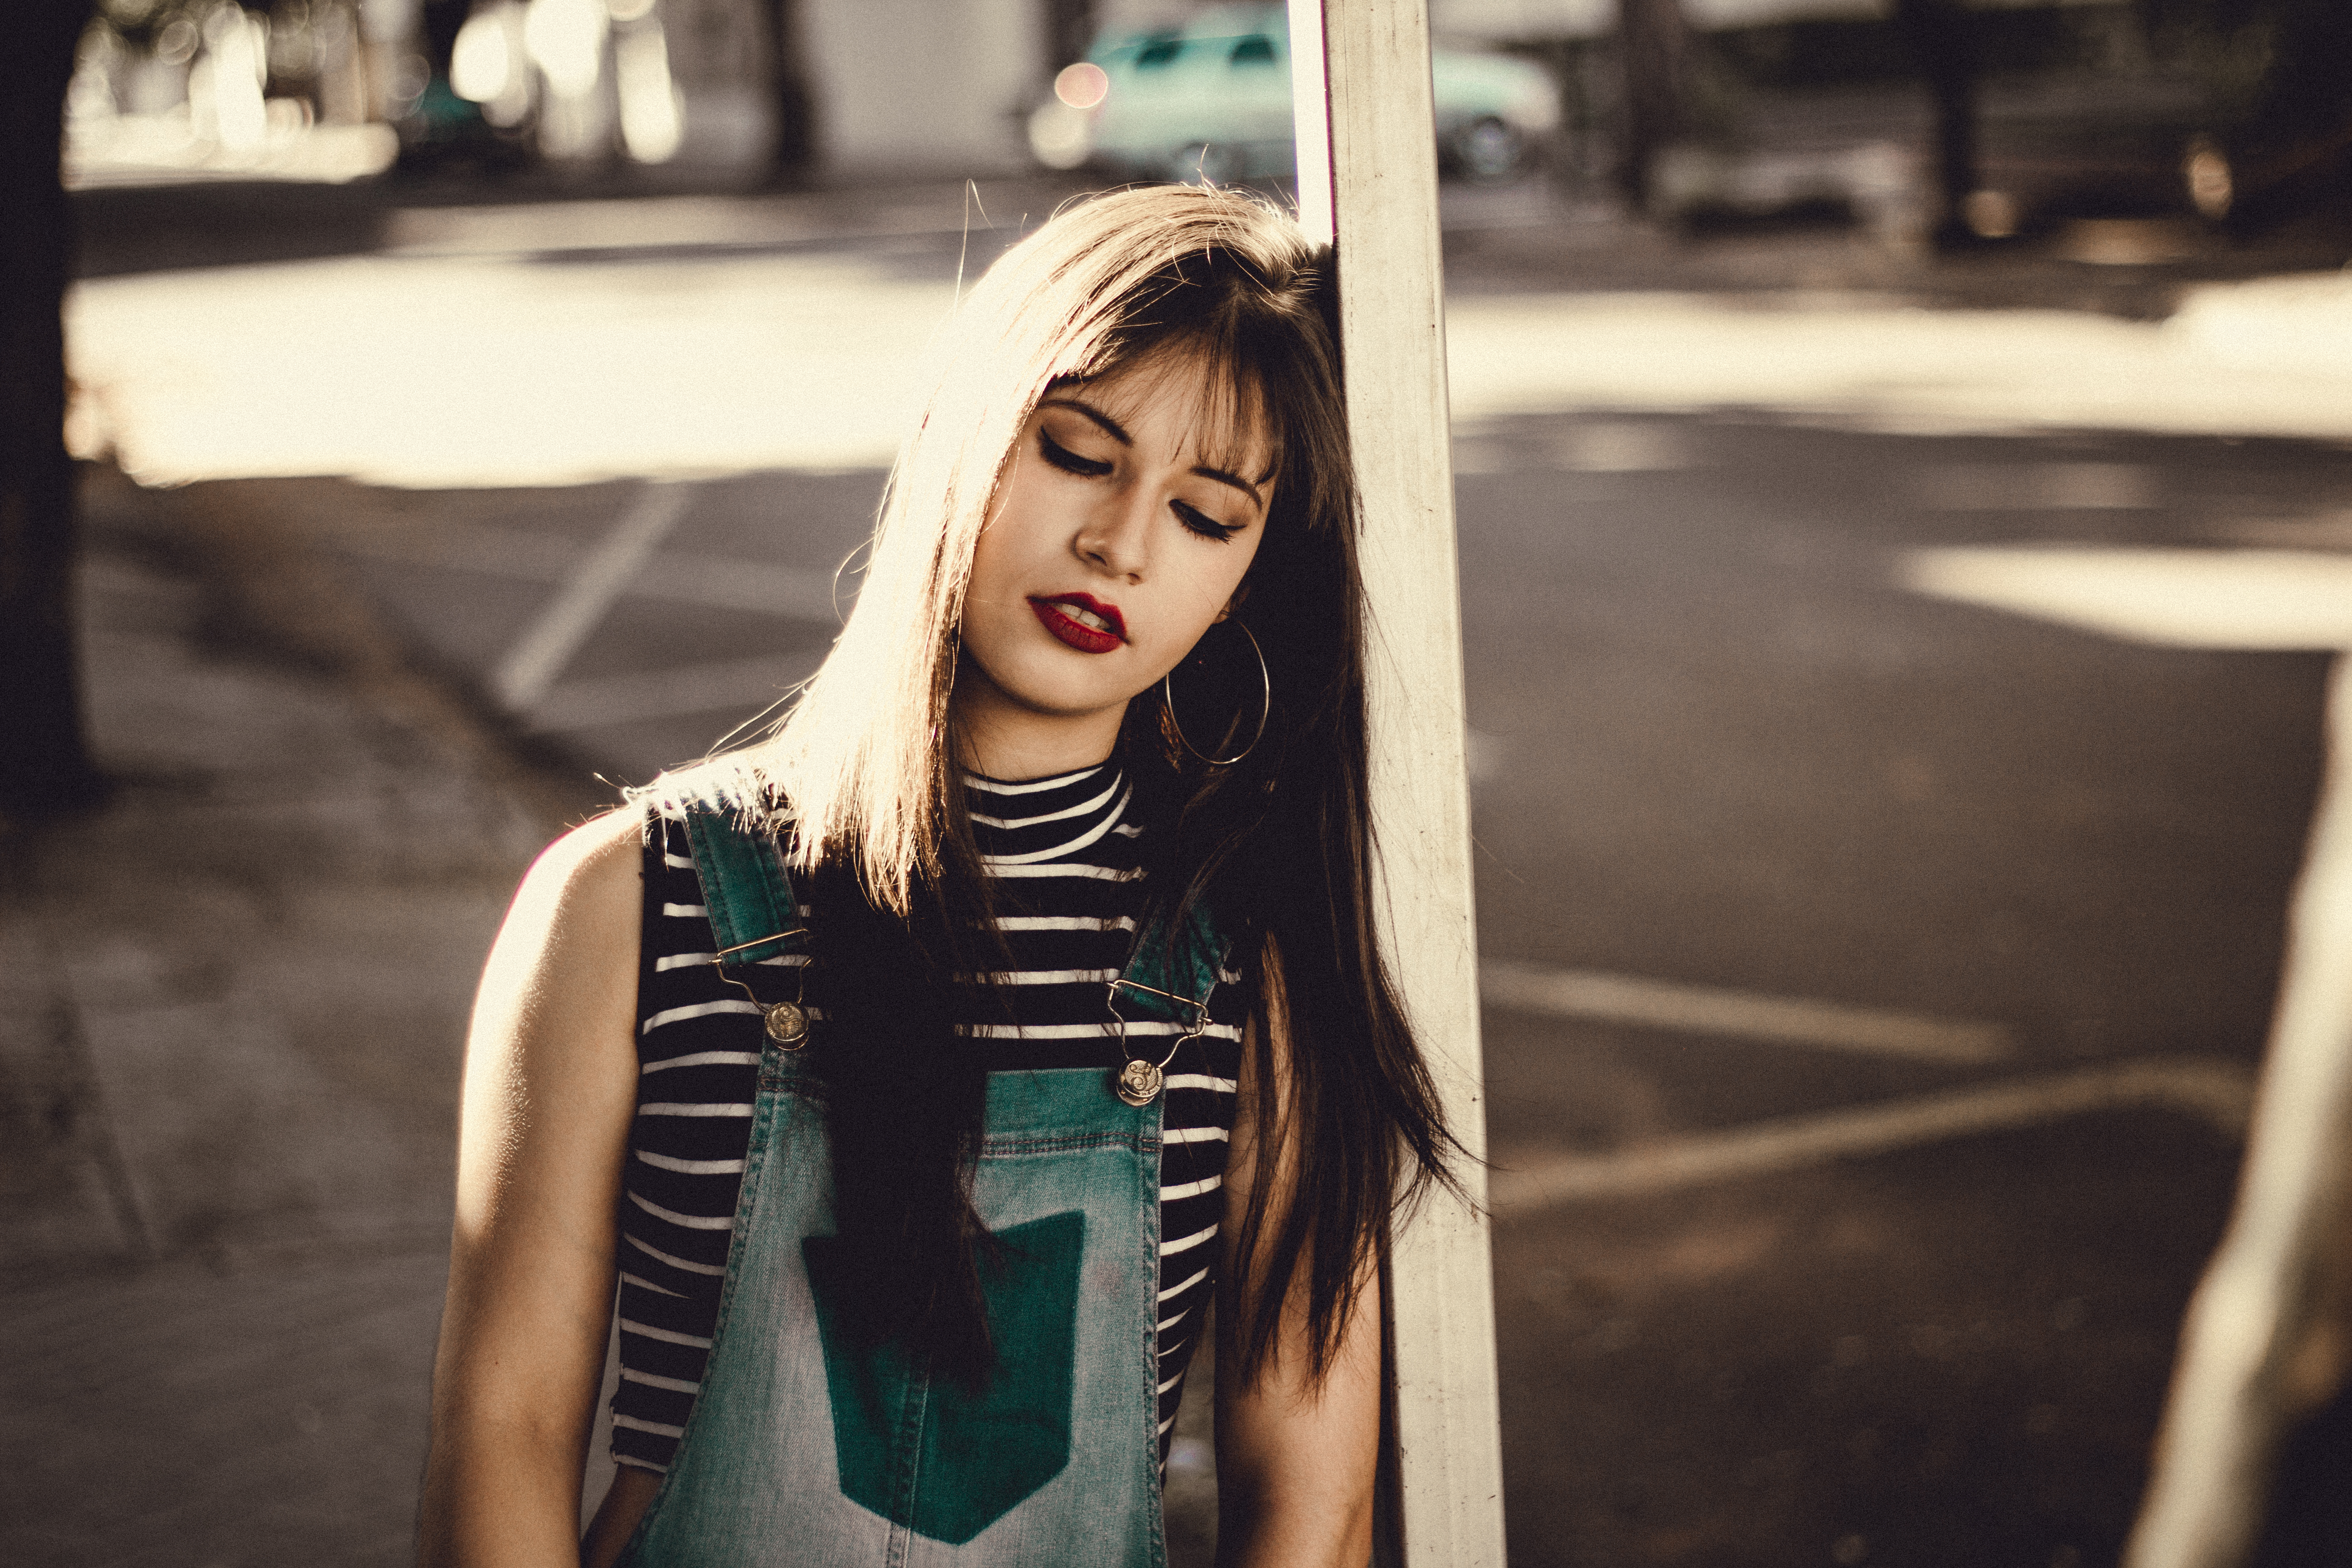
person, girl, woman, photography, female, brunette, portrait, model, color, fashion, clothing, black, lady, smile, dress, photograph, snapshot, beauty, photo shoot, portrait photography